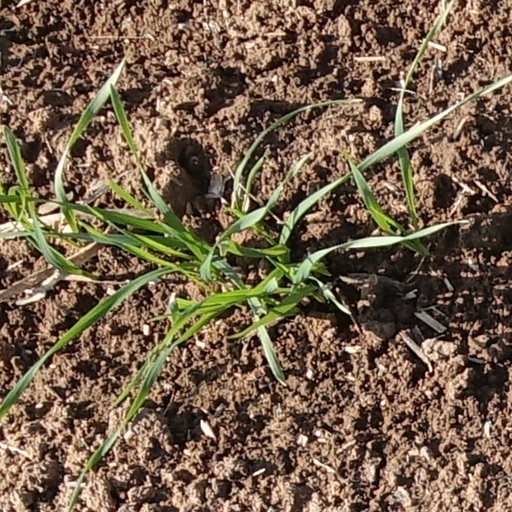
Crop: wheat